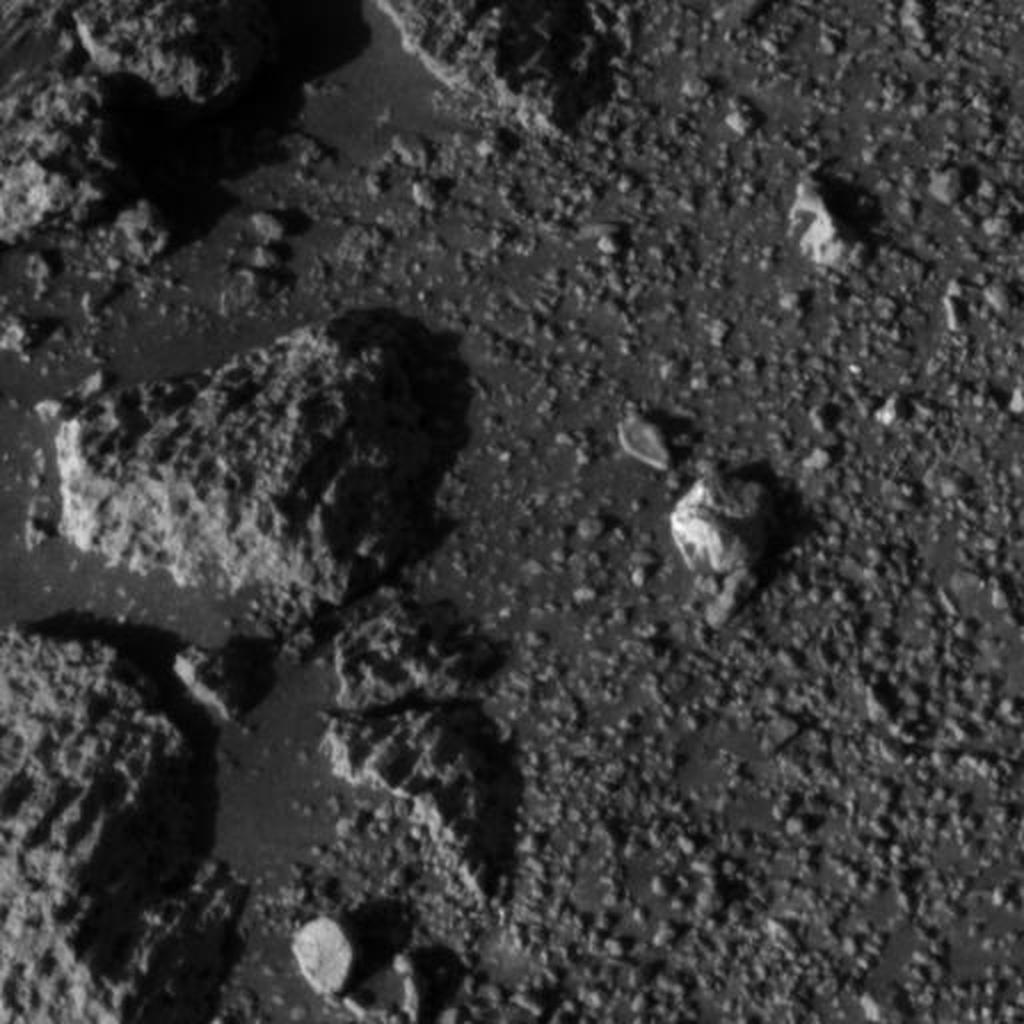
Surface features visible: Rock Outcrops, Clasts, Soil, Spherules, Nearby Surface